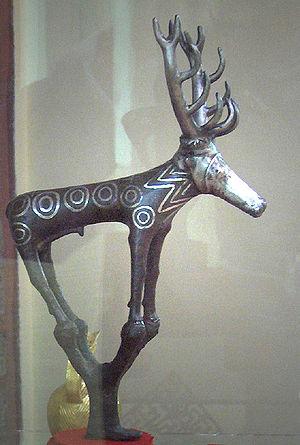
Parmi les divers symboles qui pouvaient être attribués à une divinité de la Mésopotamie, et du Proche-Orient ancien en général, se trouvaient souvent des animaux, réel ou mythologiques. Souvent les représentations artistiques de ces animaux pouvaient à eux seuls symboliser la divinité.
Le Musée des civilisations anatoliennes est situé sur le versant sud du château d'Ankara dans le quartier d'Atpazan de la capitale turque. Le Kursunlu Han abrite les salles de lecture, la bibliothèque, la salle de conférence, le laboratoire et un atelier. Le bâtiment ottoman héberge les collections de l'archéologie anatolienne depuis l'ère paléolithique, l'âge du bronze récent, la période hittite, phrygienne, urartéenne, grecque, hellénistique, romaine, byzantine, séleucide et ottomane.
Le Proche-Orient ancien offre un intérêt particulier pour l'étude du monde animal et de ses interactions avec l'espèce humaine, dans la mesure où c'est dans cet espace qu'apparaissent, à partir du IXᵉ millénaire av. J.‑C., les premiers cas de domestication d'animaux, et les premiers textes relatifs aux rapports entre hommes et animaux, qui portent un éclairage plus profond sur des relations déjà documentées pour les périodes postérieures par des restes archéozoologiques, artefacts et représentations figurées. Ce sont ces diverses sources qui permettent d'étudier ce sujet, profondément renouvelé depuis plusieurs années par diverses recherches sur les relations hommes/animaux.